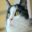
Label: cat